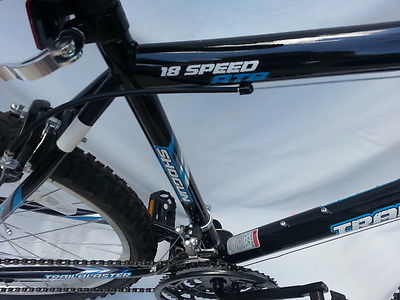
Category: bicycle